RAF Perton

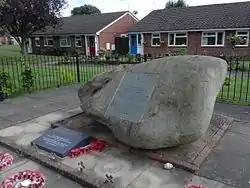
Commemorative stone for those who served at RAF Perton. The stone is located where the main runway used to be

Royal Air Force Perton, or more simply RAF Perton, is a former Royal Air Force Relief Landing Ground (RLG) located in Perton, Staffordshire, England. It is north west of Wolverhampton and north east of Bridgnorth.